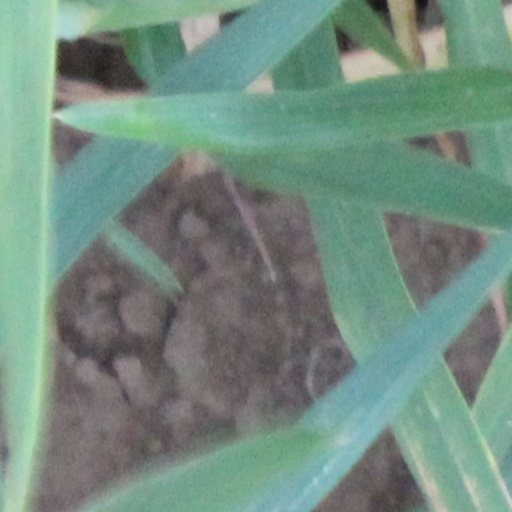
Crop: wheat